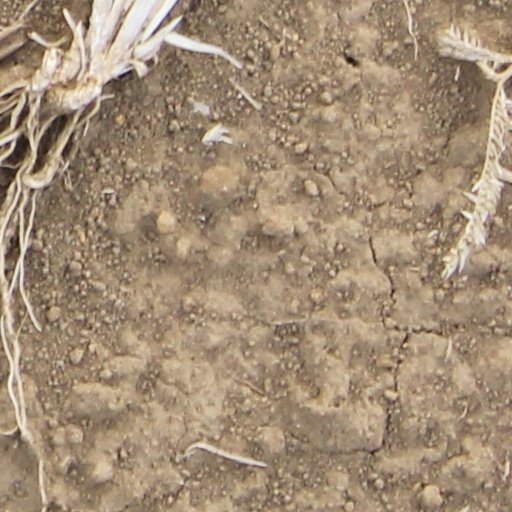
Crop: wheat